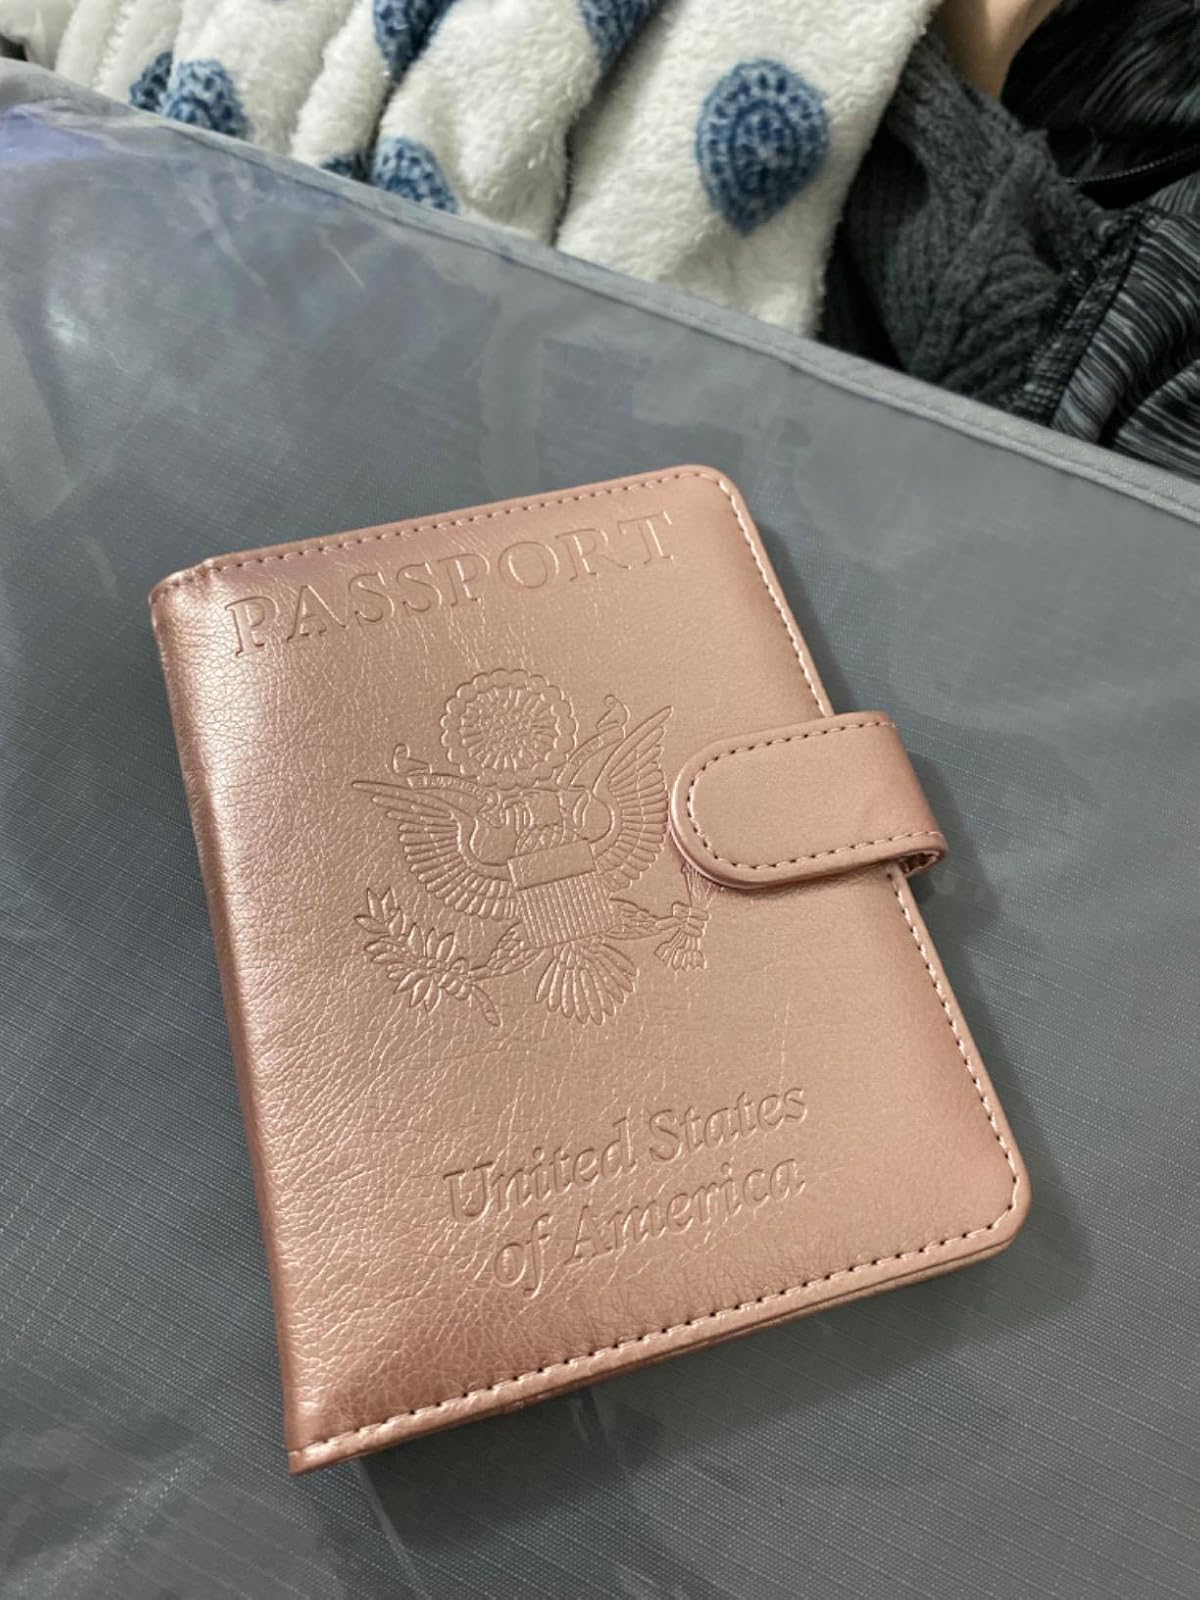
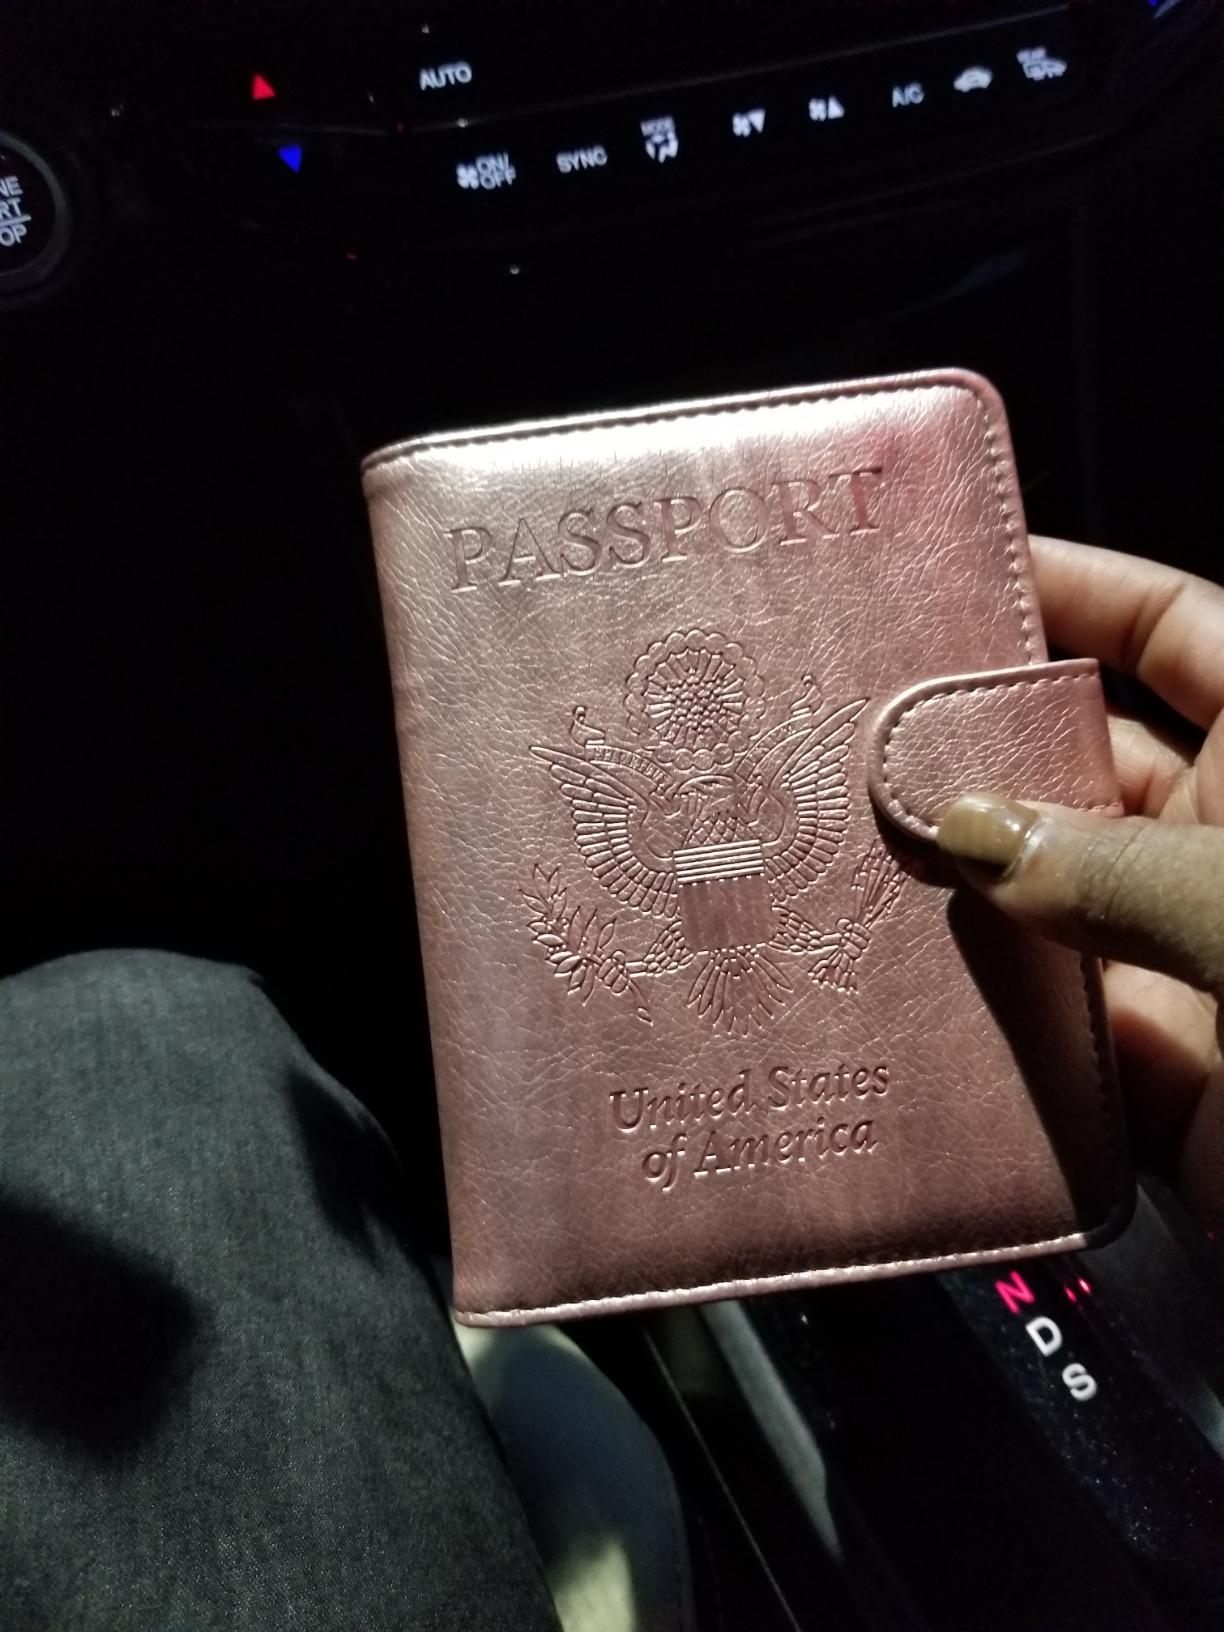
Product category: accessories_wallet
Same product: yes